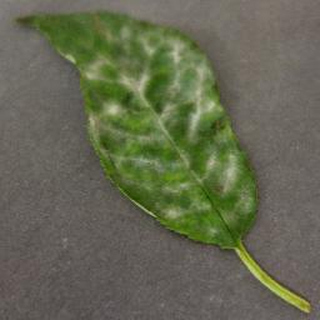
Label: cherry_powdery_mildew